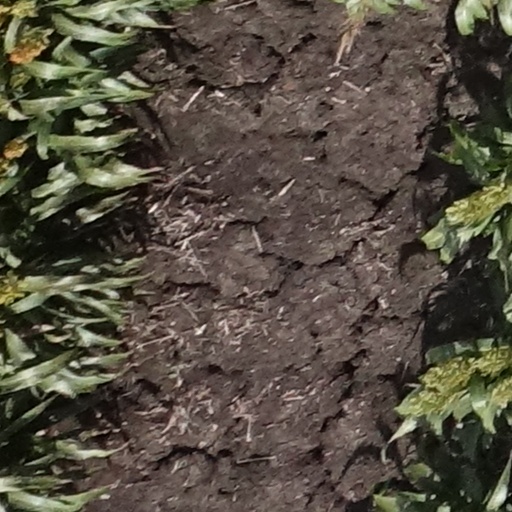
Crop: sorghum